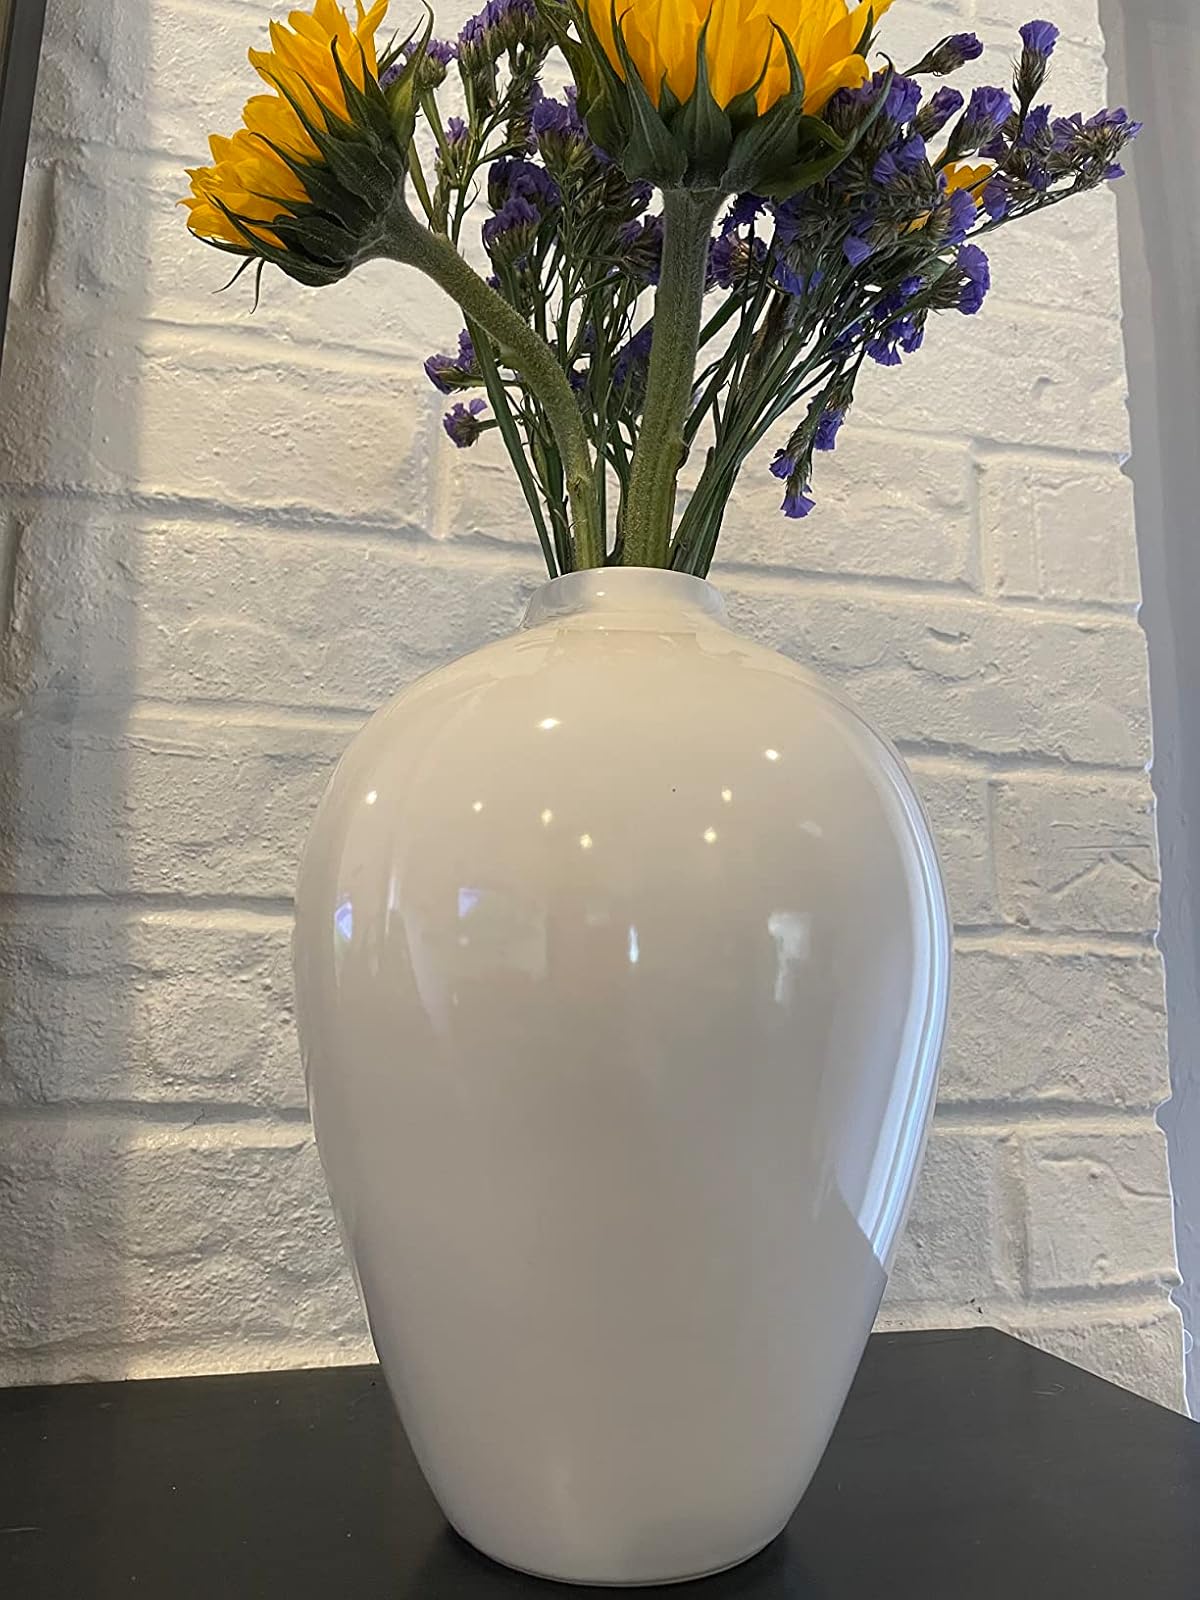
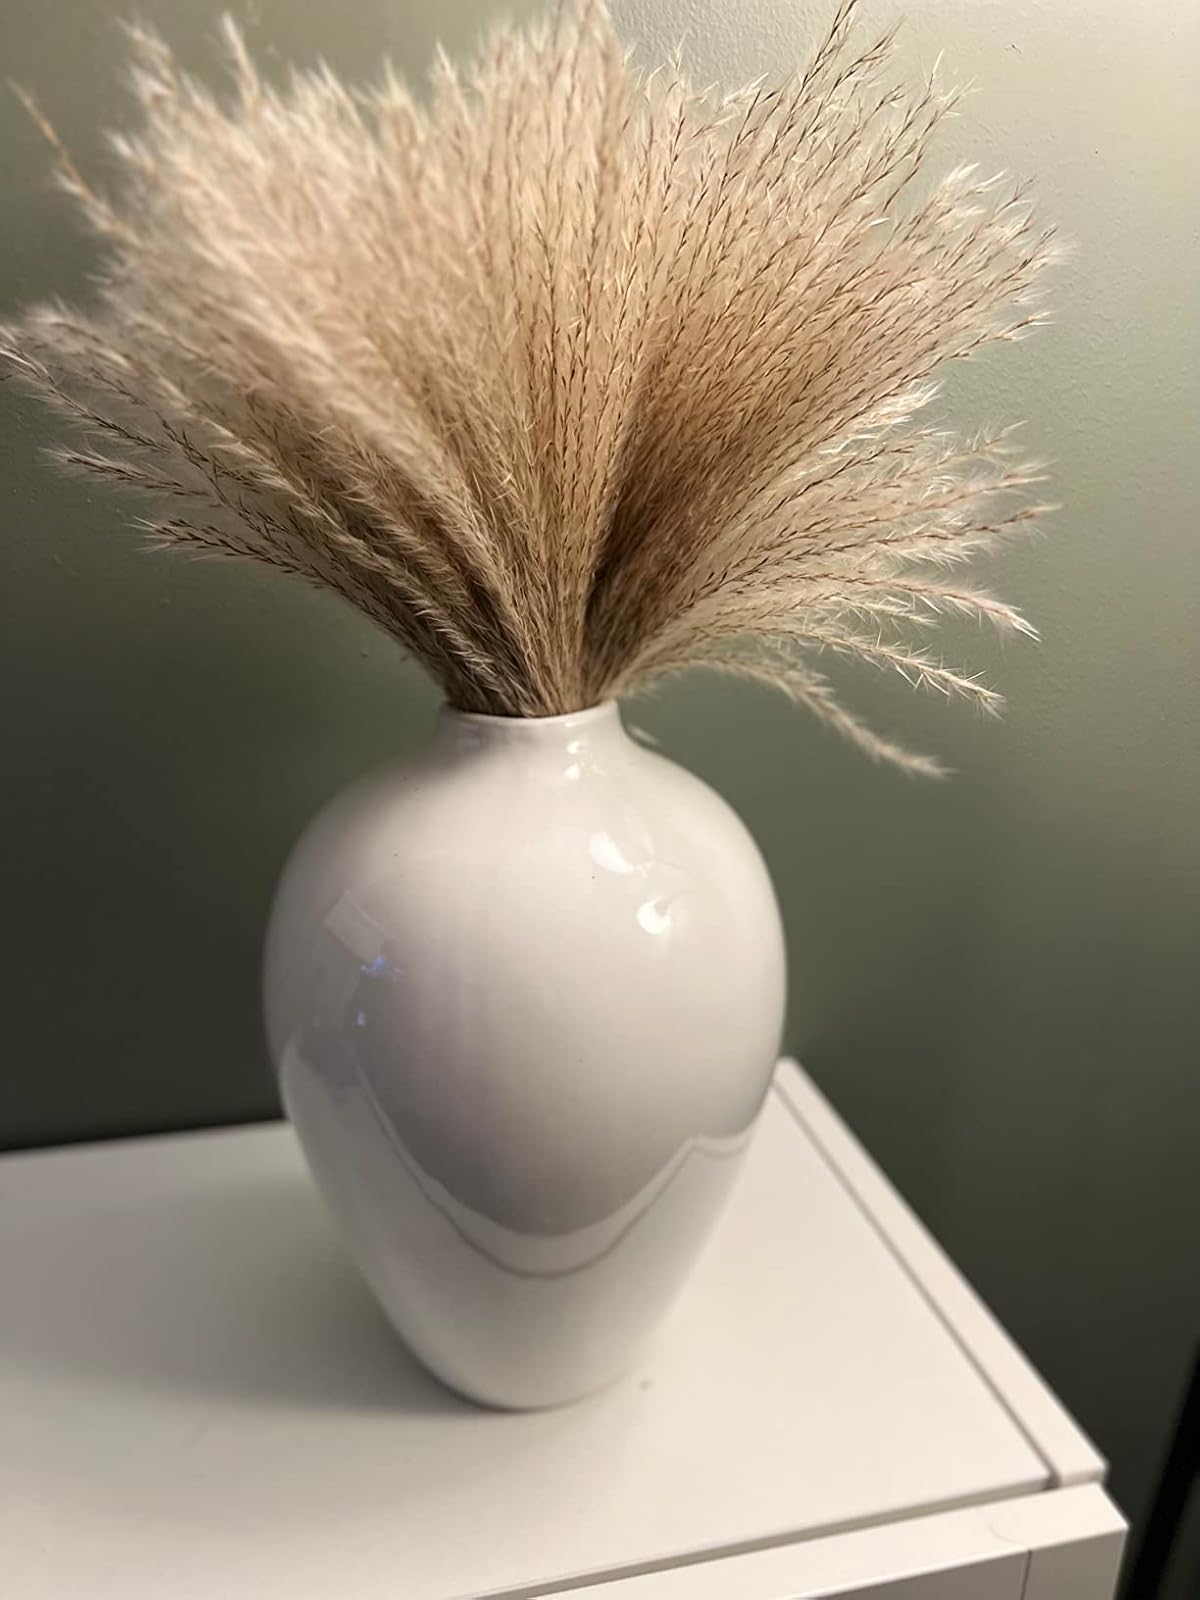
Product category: vase
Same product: yes